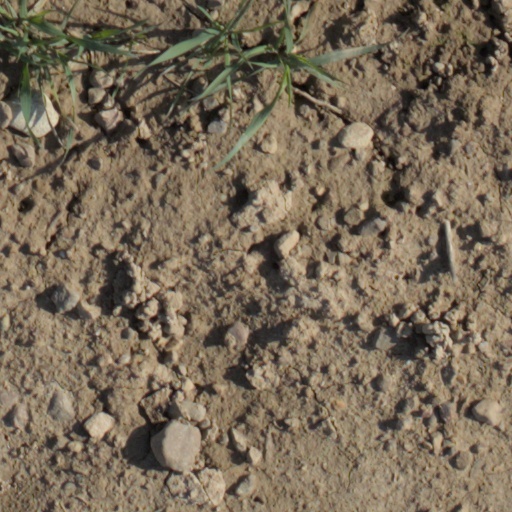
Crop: wheat